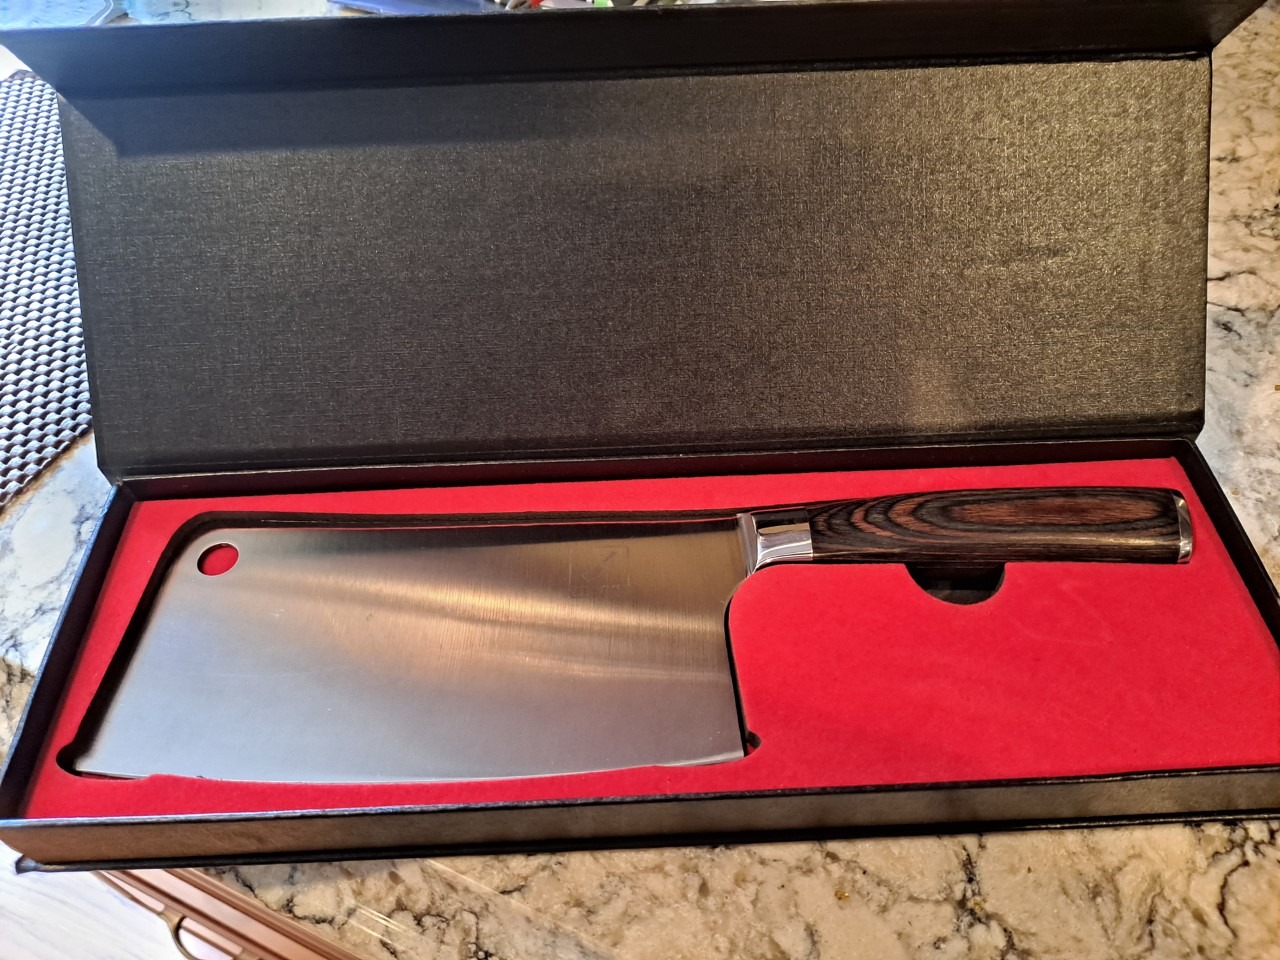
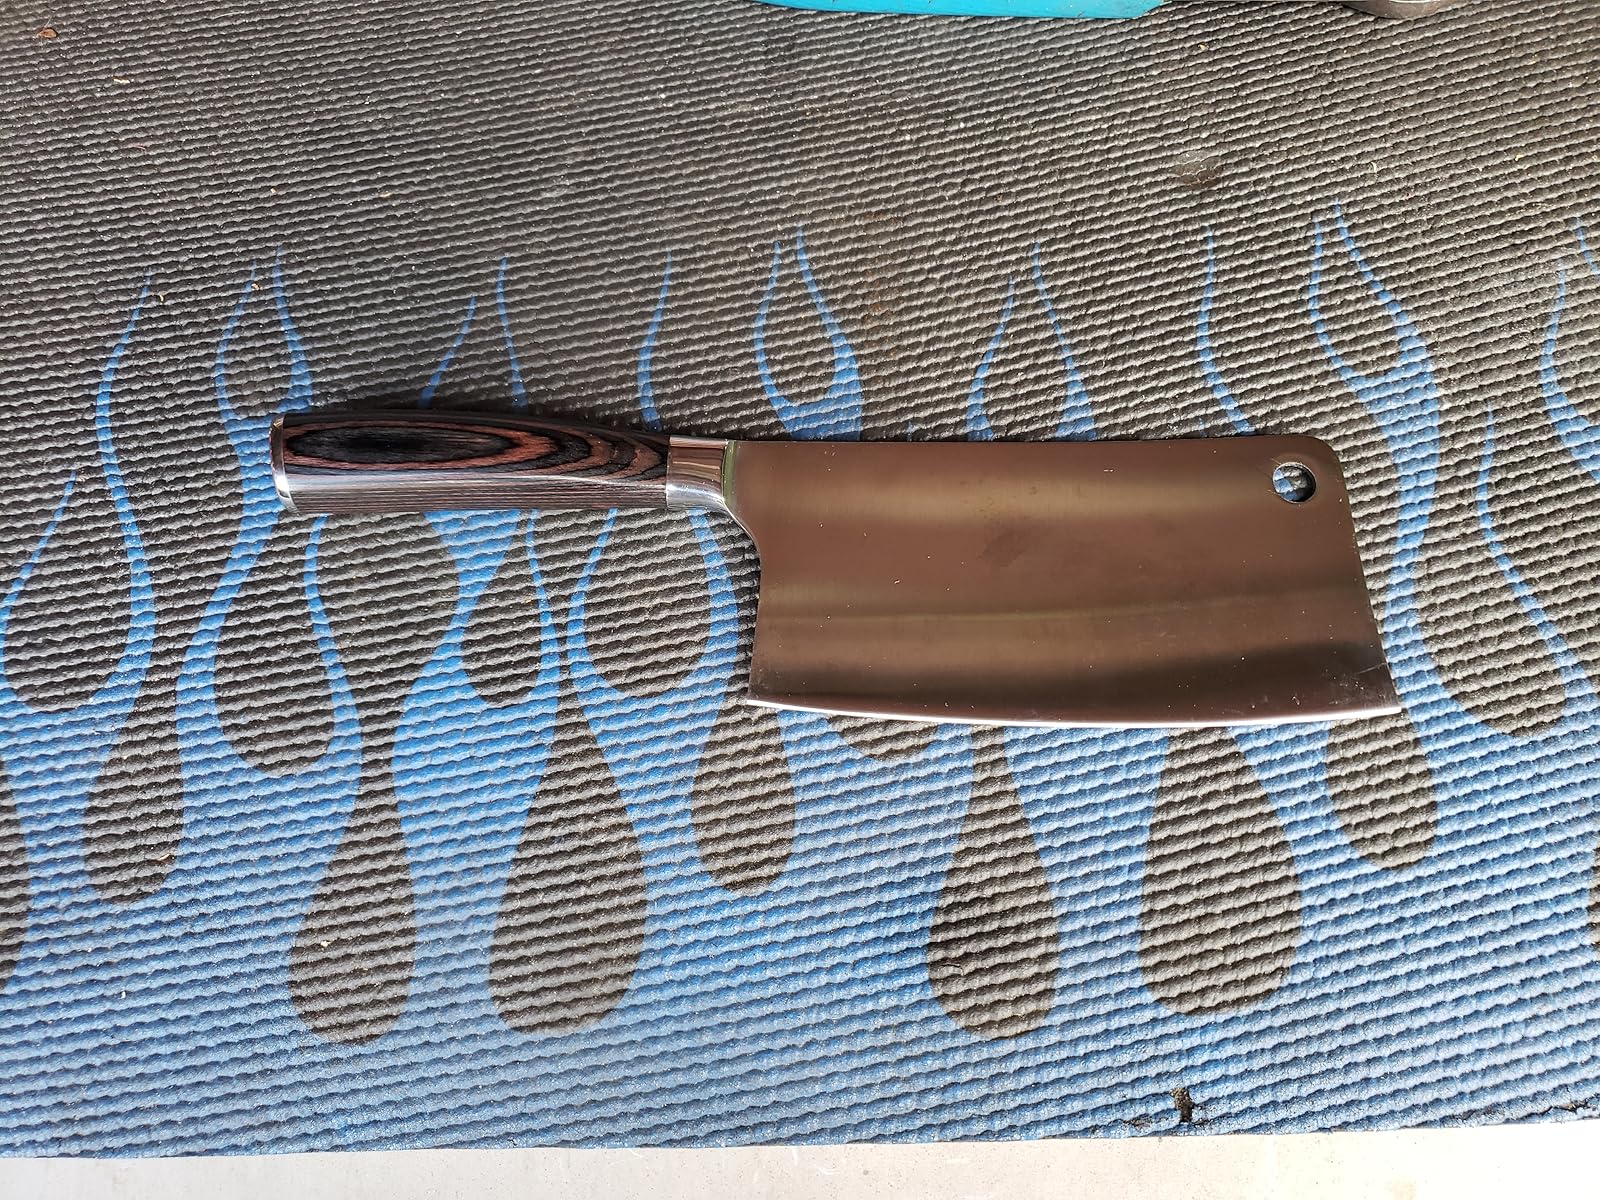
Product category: items_knife
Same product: yes